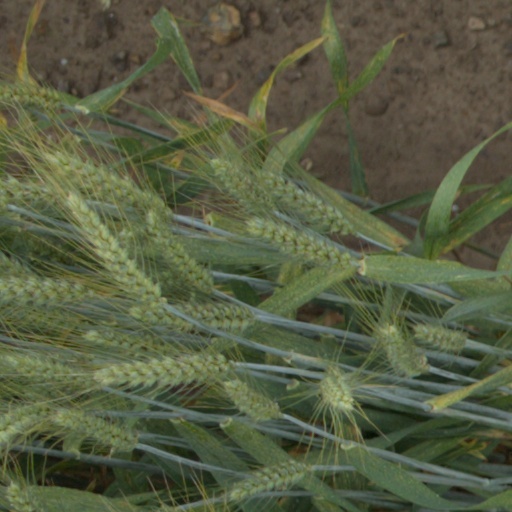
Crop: wheat